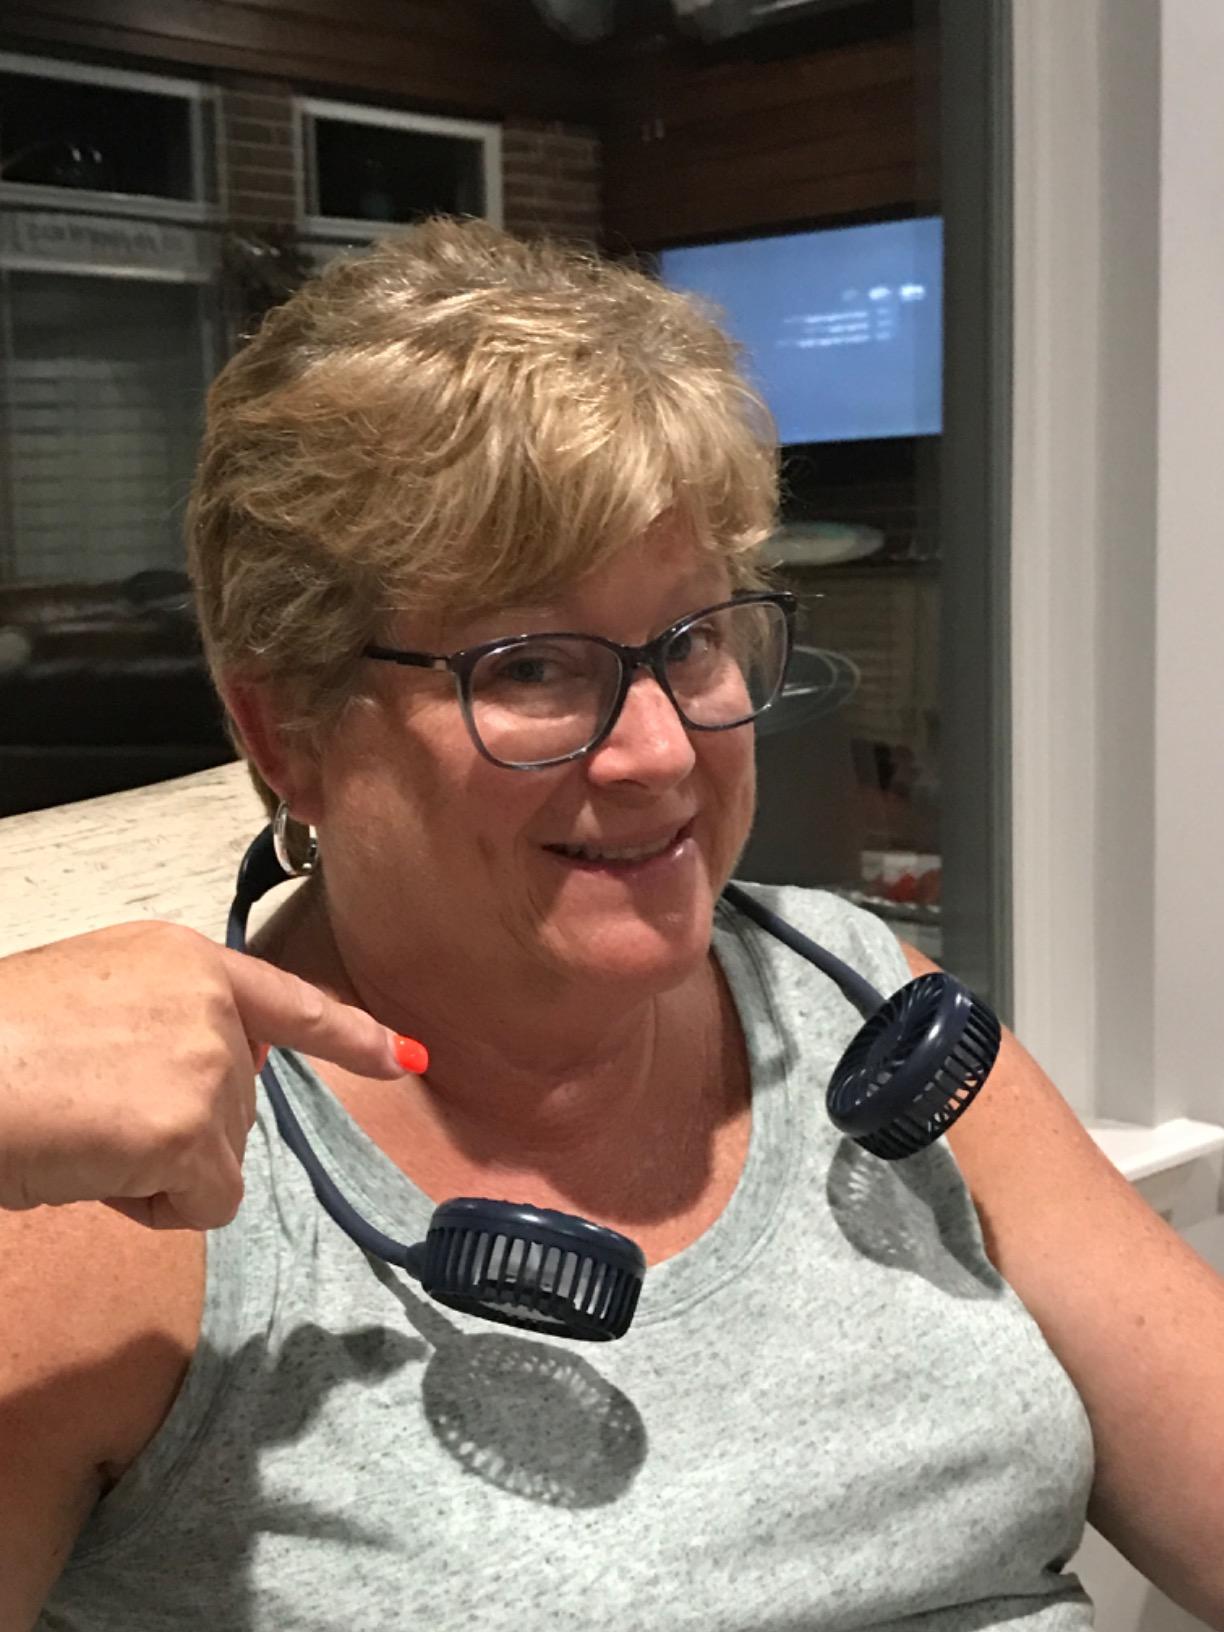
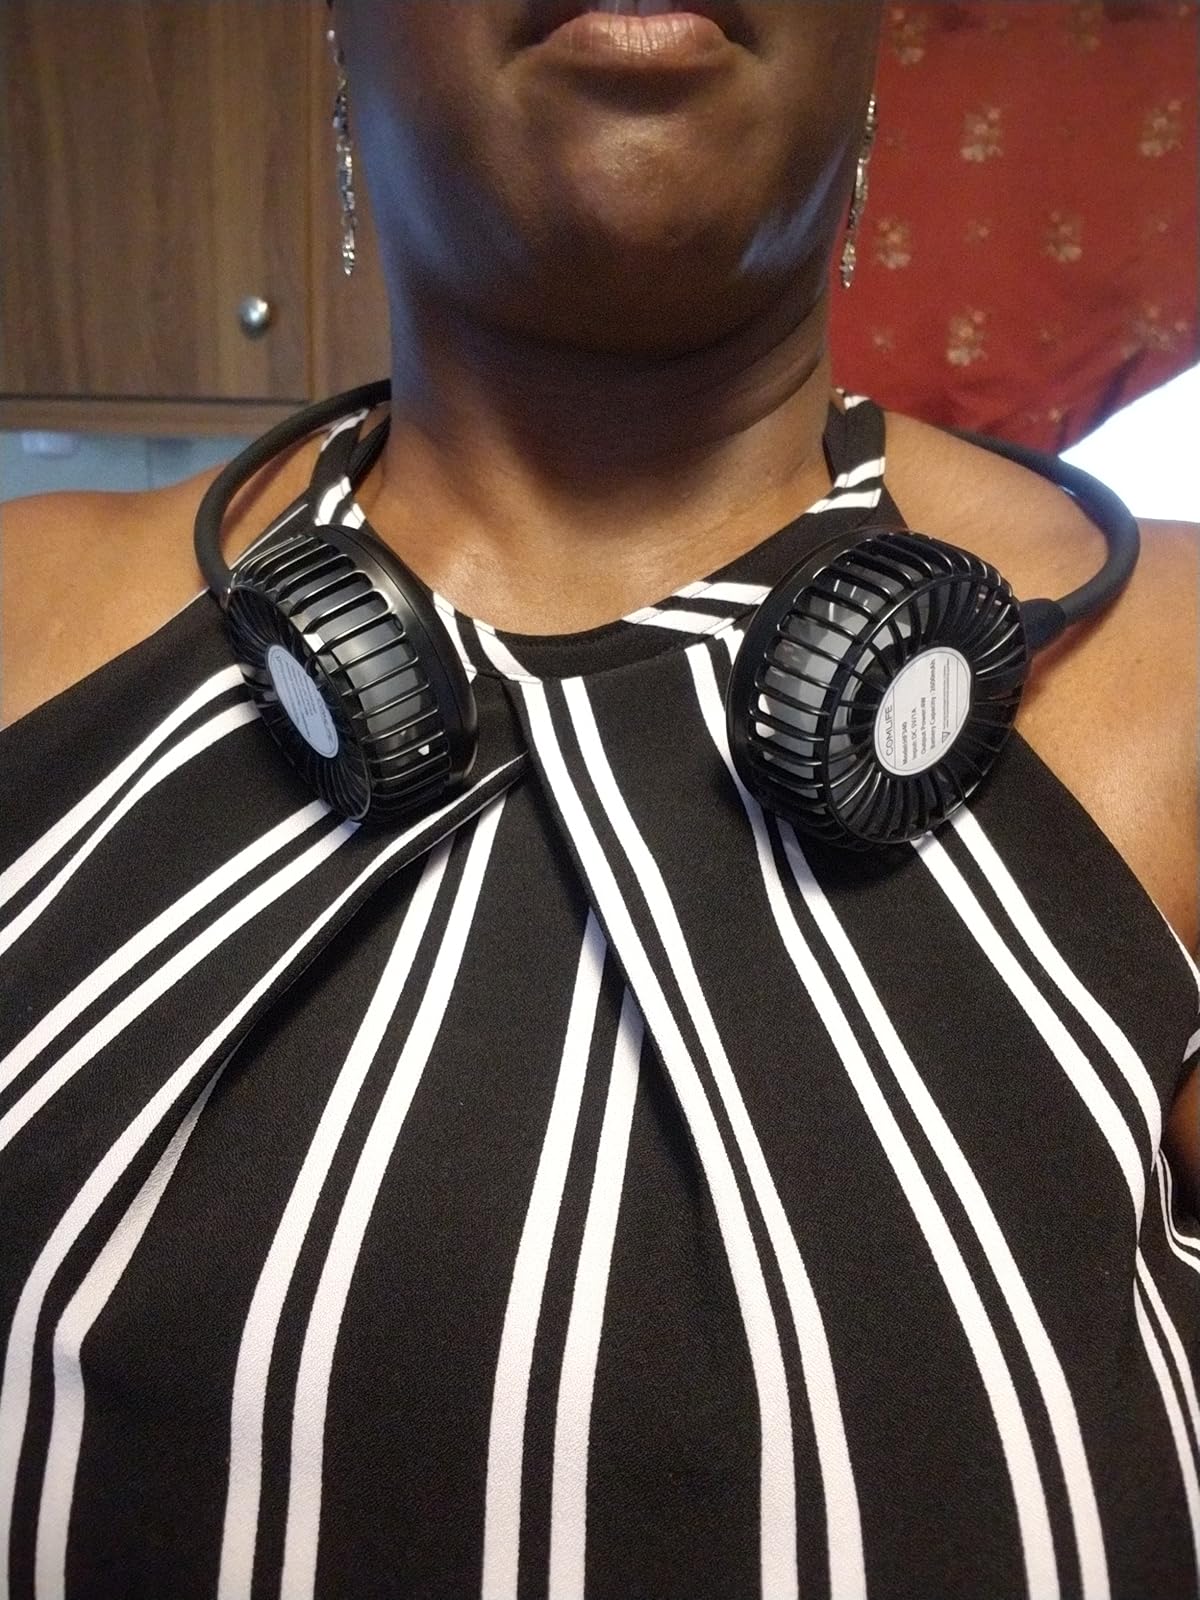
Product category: fan
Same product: no